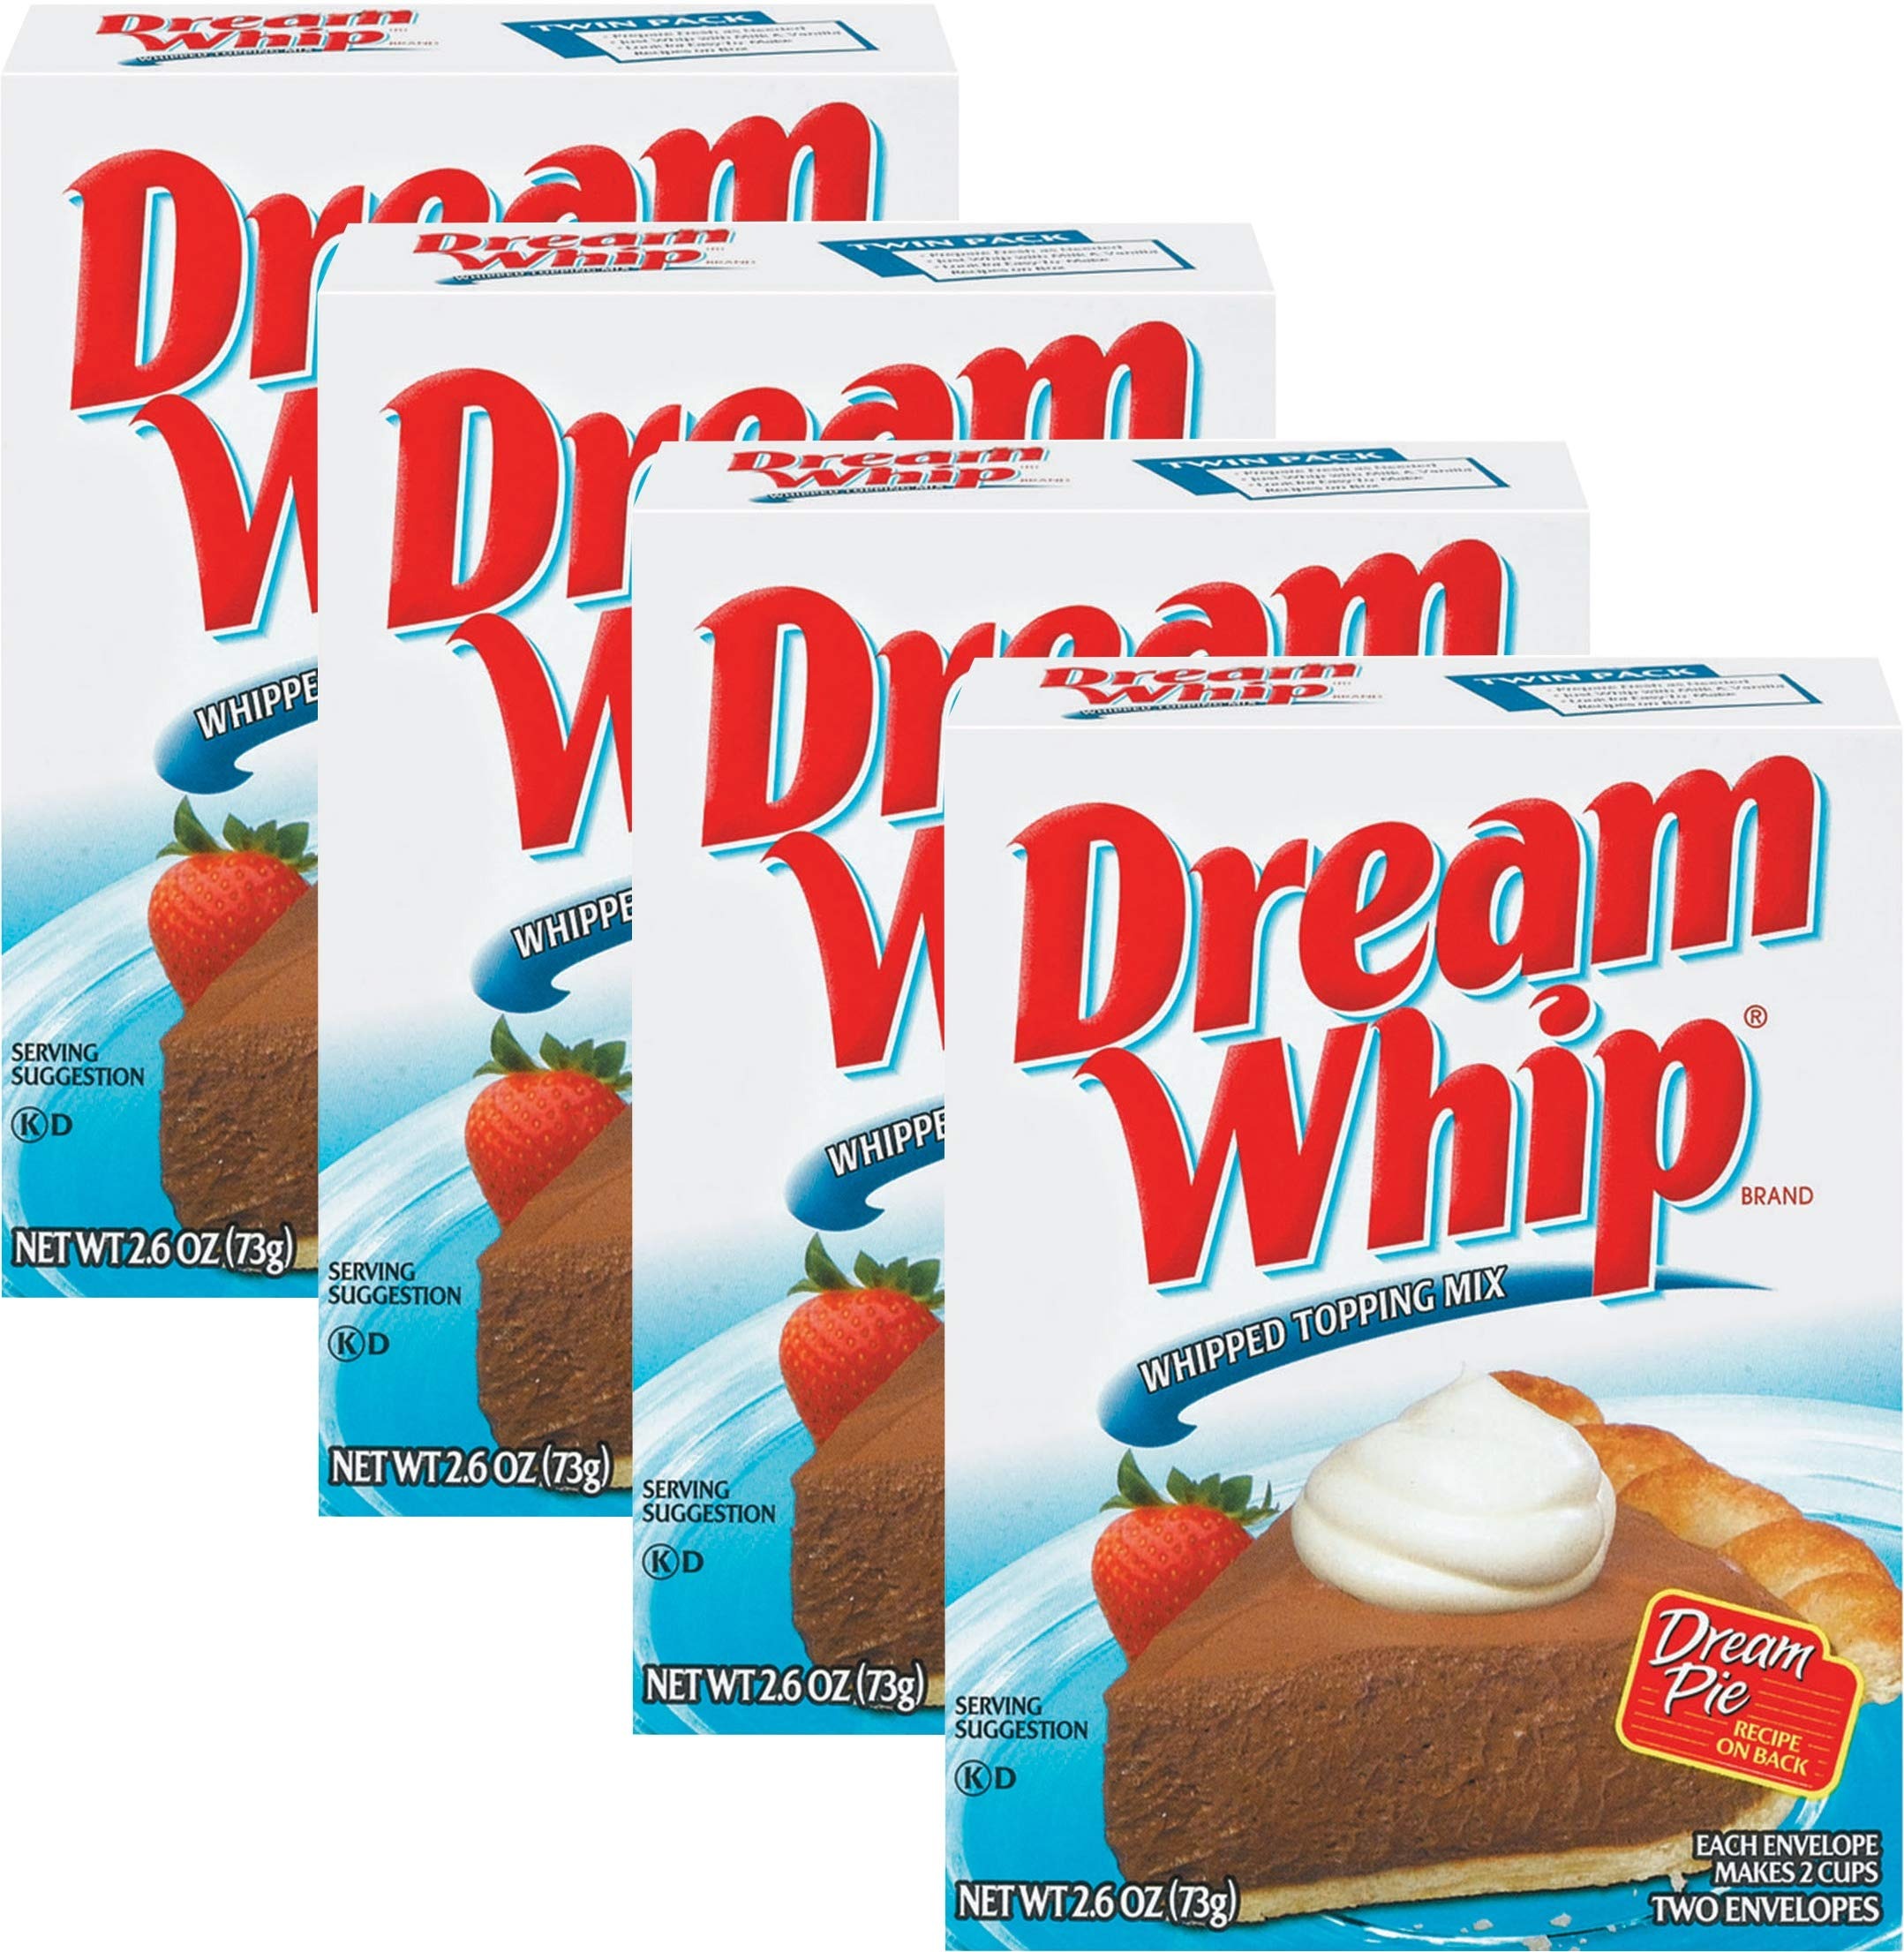
Item Name: Dream Whip, Dessert Topping, 2.6-Ounce Box (Pack of 4)
Product Description: Dream Whip, Dessert Topping, 2.6-Ounce Box (Pack of 4)
Value: 10.4
Unit: Ounce

Price: 14.52